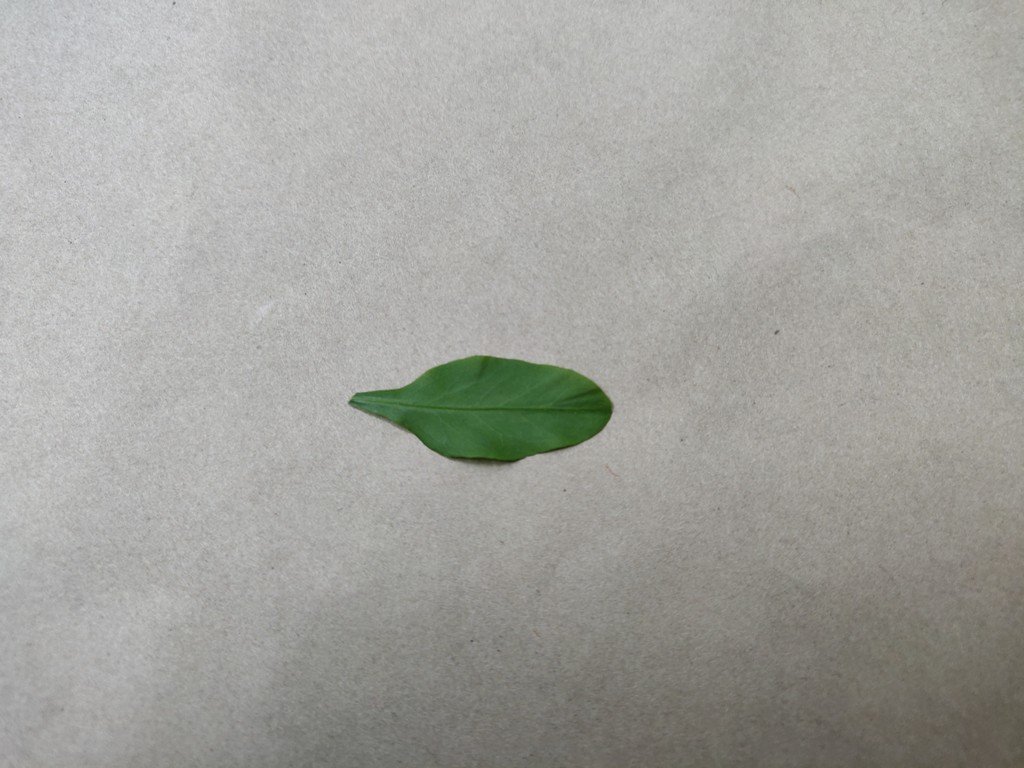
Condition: Healthy
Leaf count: single
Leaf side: front